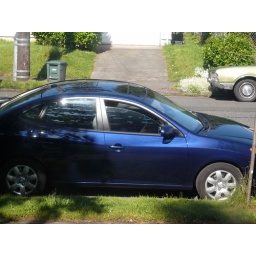
a guy sitting in his car in front of our house using our neighbor's unsecured wireless connection